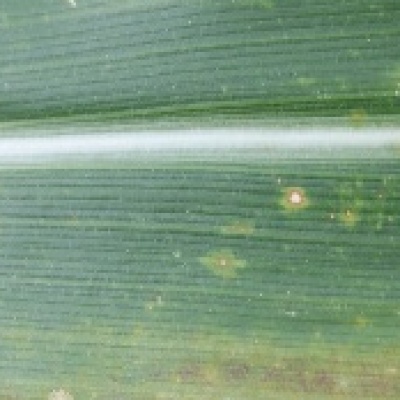
Label: Corn_(Maize)___Maize_Streak_Virus